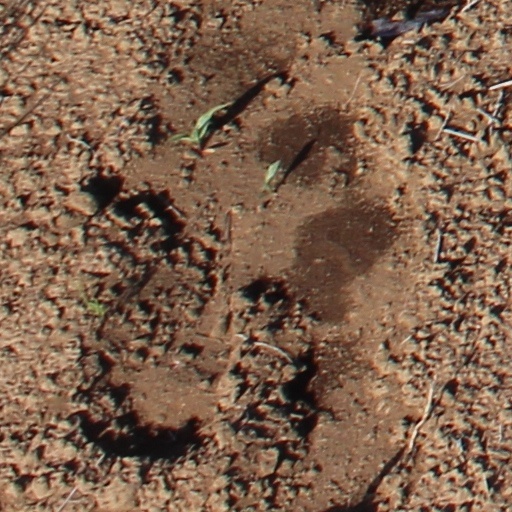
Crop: wheat